Yasukuni Shrine

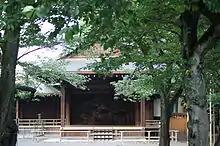
"Nōgakudo"

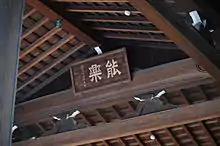
The nameboard of "Nōgakudo"

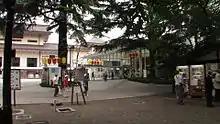
The entrance to the Yūshūkan

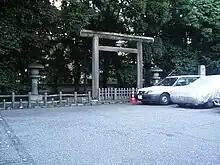
"Shōkonsaitei"

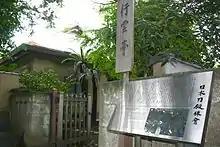
"Kōuntei"

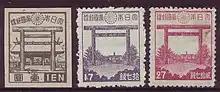
Japanese 17 sen (1943), 27 sen (1945) and 1 yen (1946) stamps which depict the Yasukuni Shrine's "Torii" and "honden"

Yasukuni shrine is an individual religious corporation and does not belong to the Association of Shinto Shrines.